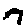
Label: 7